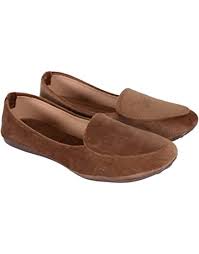
Label: Ballet Flat